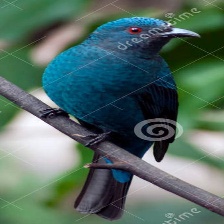
Species: FAIRY BLUEBIRD
Scientific name: IRENA